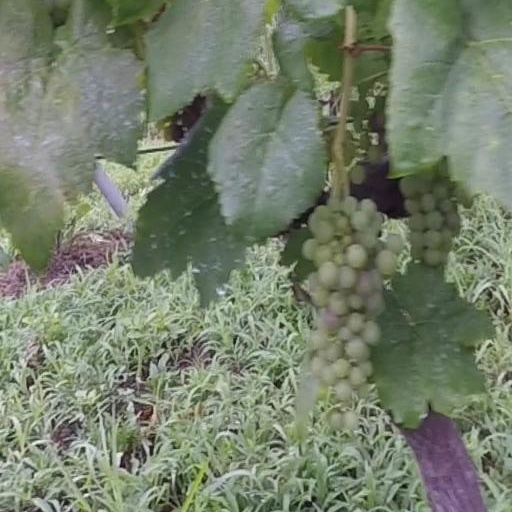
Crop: grape